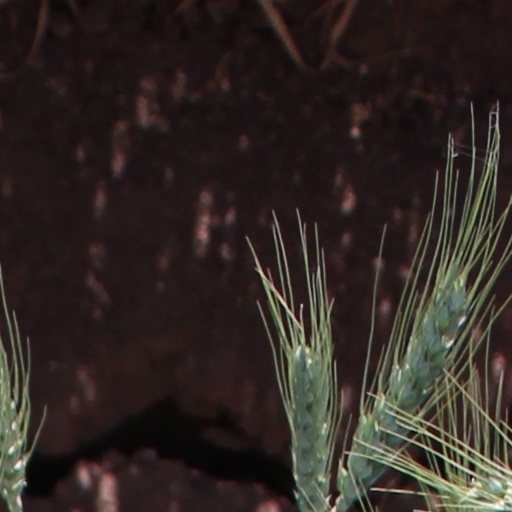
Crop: wheat